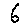
Label: 6